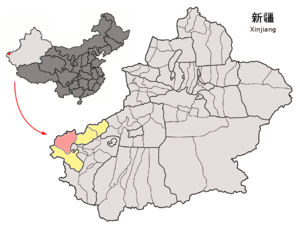
Le xian d'Ulugqat est un district administratif de la région autonome du Xinjiang en Chine. Il est placé sous la juridiction de la préfecture autonome kirghiz de Kizilsu.